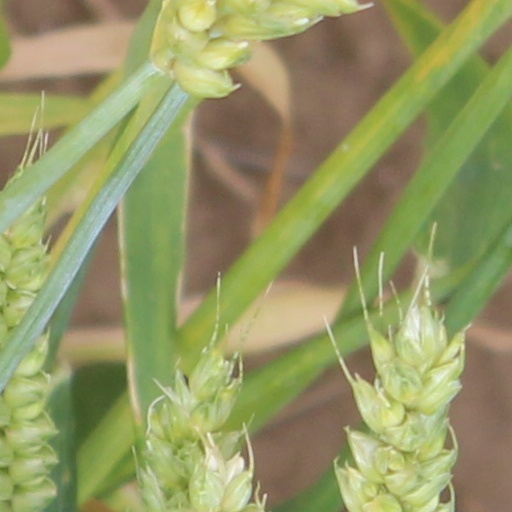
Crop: wheat